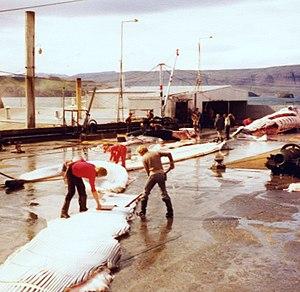
"La pratique de la chasse à la baleine en Islande n'est pas documentée dans les sagas, mais elle daterait du XIIᵉ siècle. Il est possible que les cadavres de cétacés échoués aient d'abord été exploités, puis que ces animaux aient été chassés à partir d'embarcations à l'aide de harpons, les carcasses dérivant ensuite vers la côte où l'on en récupérait la viande. La relation des Islandais à cette chasse se traduit notamment par le mot islandais hvalreki qui signifie à la fois ""baleine échouée"" et ""jackpot"". Les cétacés ont commencé à être recensés par des auteurs s'intéressant à la nature à partir du XIIIᵉ siècle.